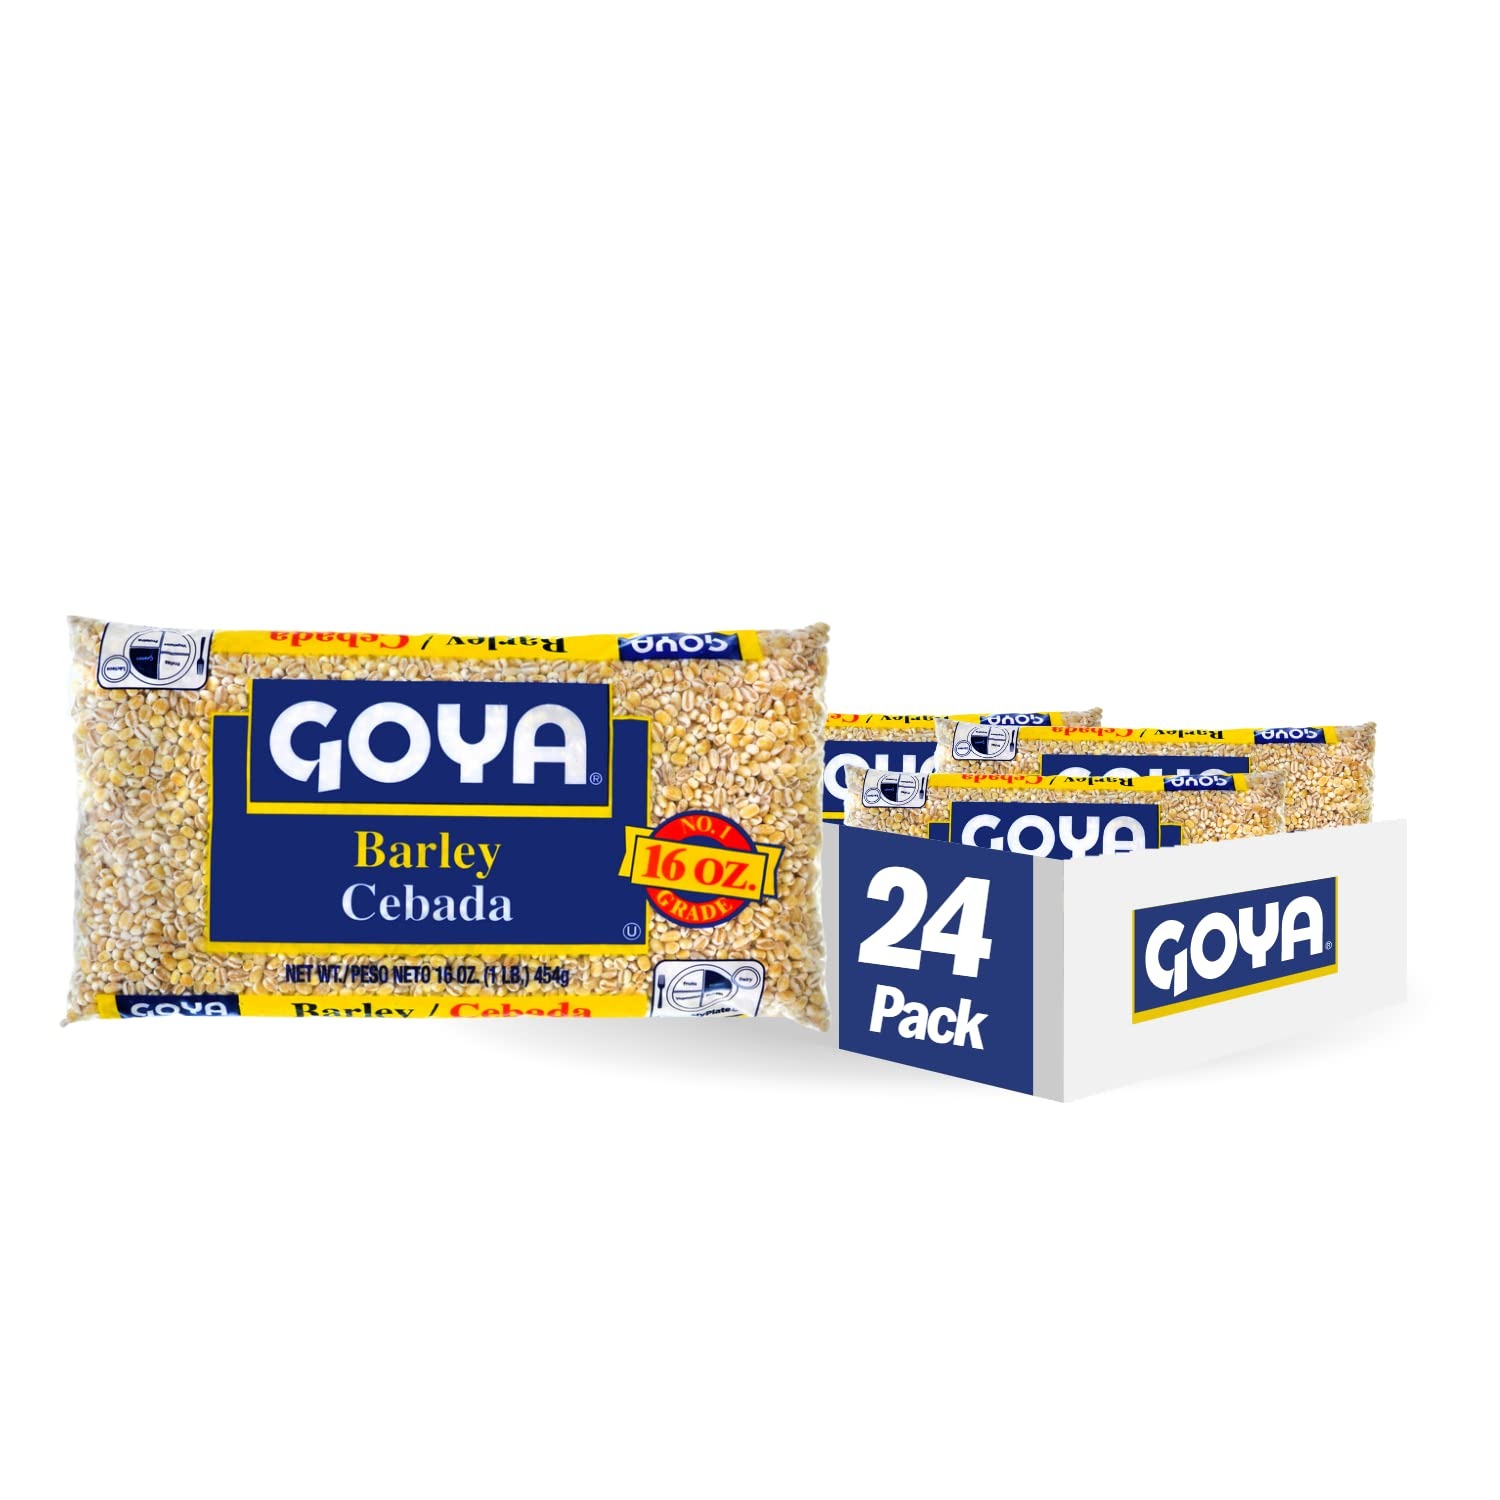
Item Name: Goya Foods Barley, Dry, 16 Ounce (Pack of 24)
Bullet Point 1: EARTHY & VERSATILE | Beloved in kitchens around the globe, Goya Barley is a nutritious whole grain with a chewy texture and nutty flavor. Delicious in healthful side dishes, salads, stews and soups, or as a substitute for rice as a side to your favorite meats, poultry and seafood.
Bullet Point 2: EXCELLENT DIET COMPATIBILITY | Nutritious, high quality Goya Barley is an excellent source of Fiber. Low Fat, Saturated Fat Free, Cholesterol Free, Trans Fat Free, Vegan and Kosher
Bullet Point 3: QUICK COOKING | Simmer until tender for delicious, home cooked soups, stews, and main dishes
Bullet Point 4: PREMIUM QUALITY | If it's Goya... it has to be good! | ¡Si es Goya... tiene que ser bueno!
Bullet Point 5: PACK OF 24: 16.0 OZ BAGS | Enjoy GOYA's full line of Dry Beans, Peas and Grains on Amazon Fresh, Amazon Retail and Prime Pantry
Value: 384.0
Unit: Ounce

Price: 8.5